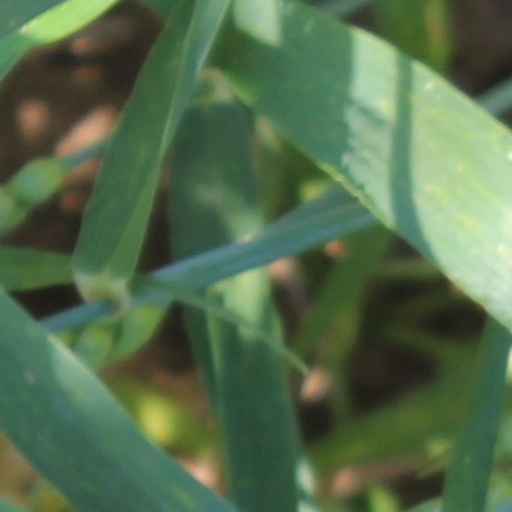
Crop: wheat